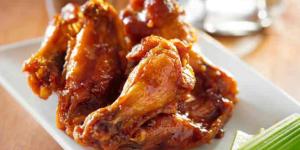
alitas de pollo a la cerveza